Arny Schorr

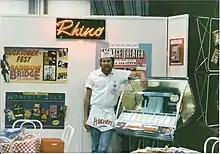
Arny Schorr manning the Rhino Video booth at the 1988 VSDA show in Las Vegas

Arny Schorr is an executive in the home entertainment industry, both in home video and music. He was head of acquisitions for Rhino Home Video, and also founded S'More Entertainment and Back Beat Records, companies that reissue older TV programs and music.